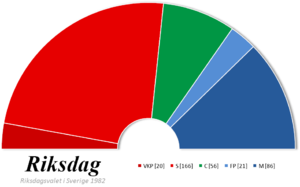
Les élections législatives suédoises de 1982 se sont déroulées le 19 septembre 1982.